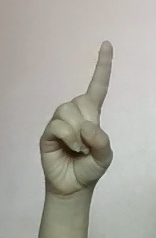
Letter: bb